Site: saxony
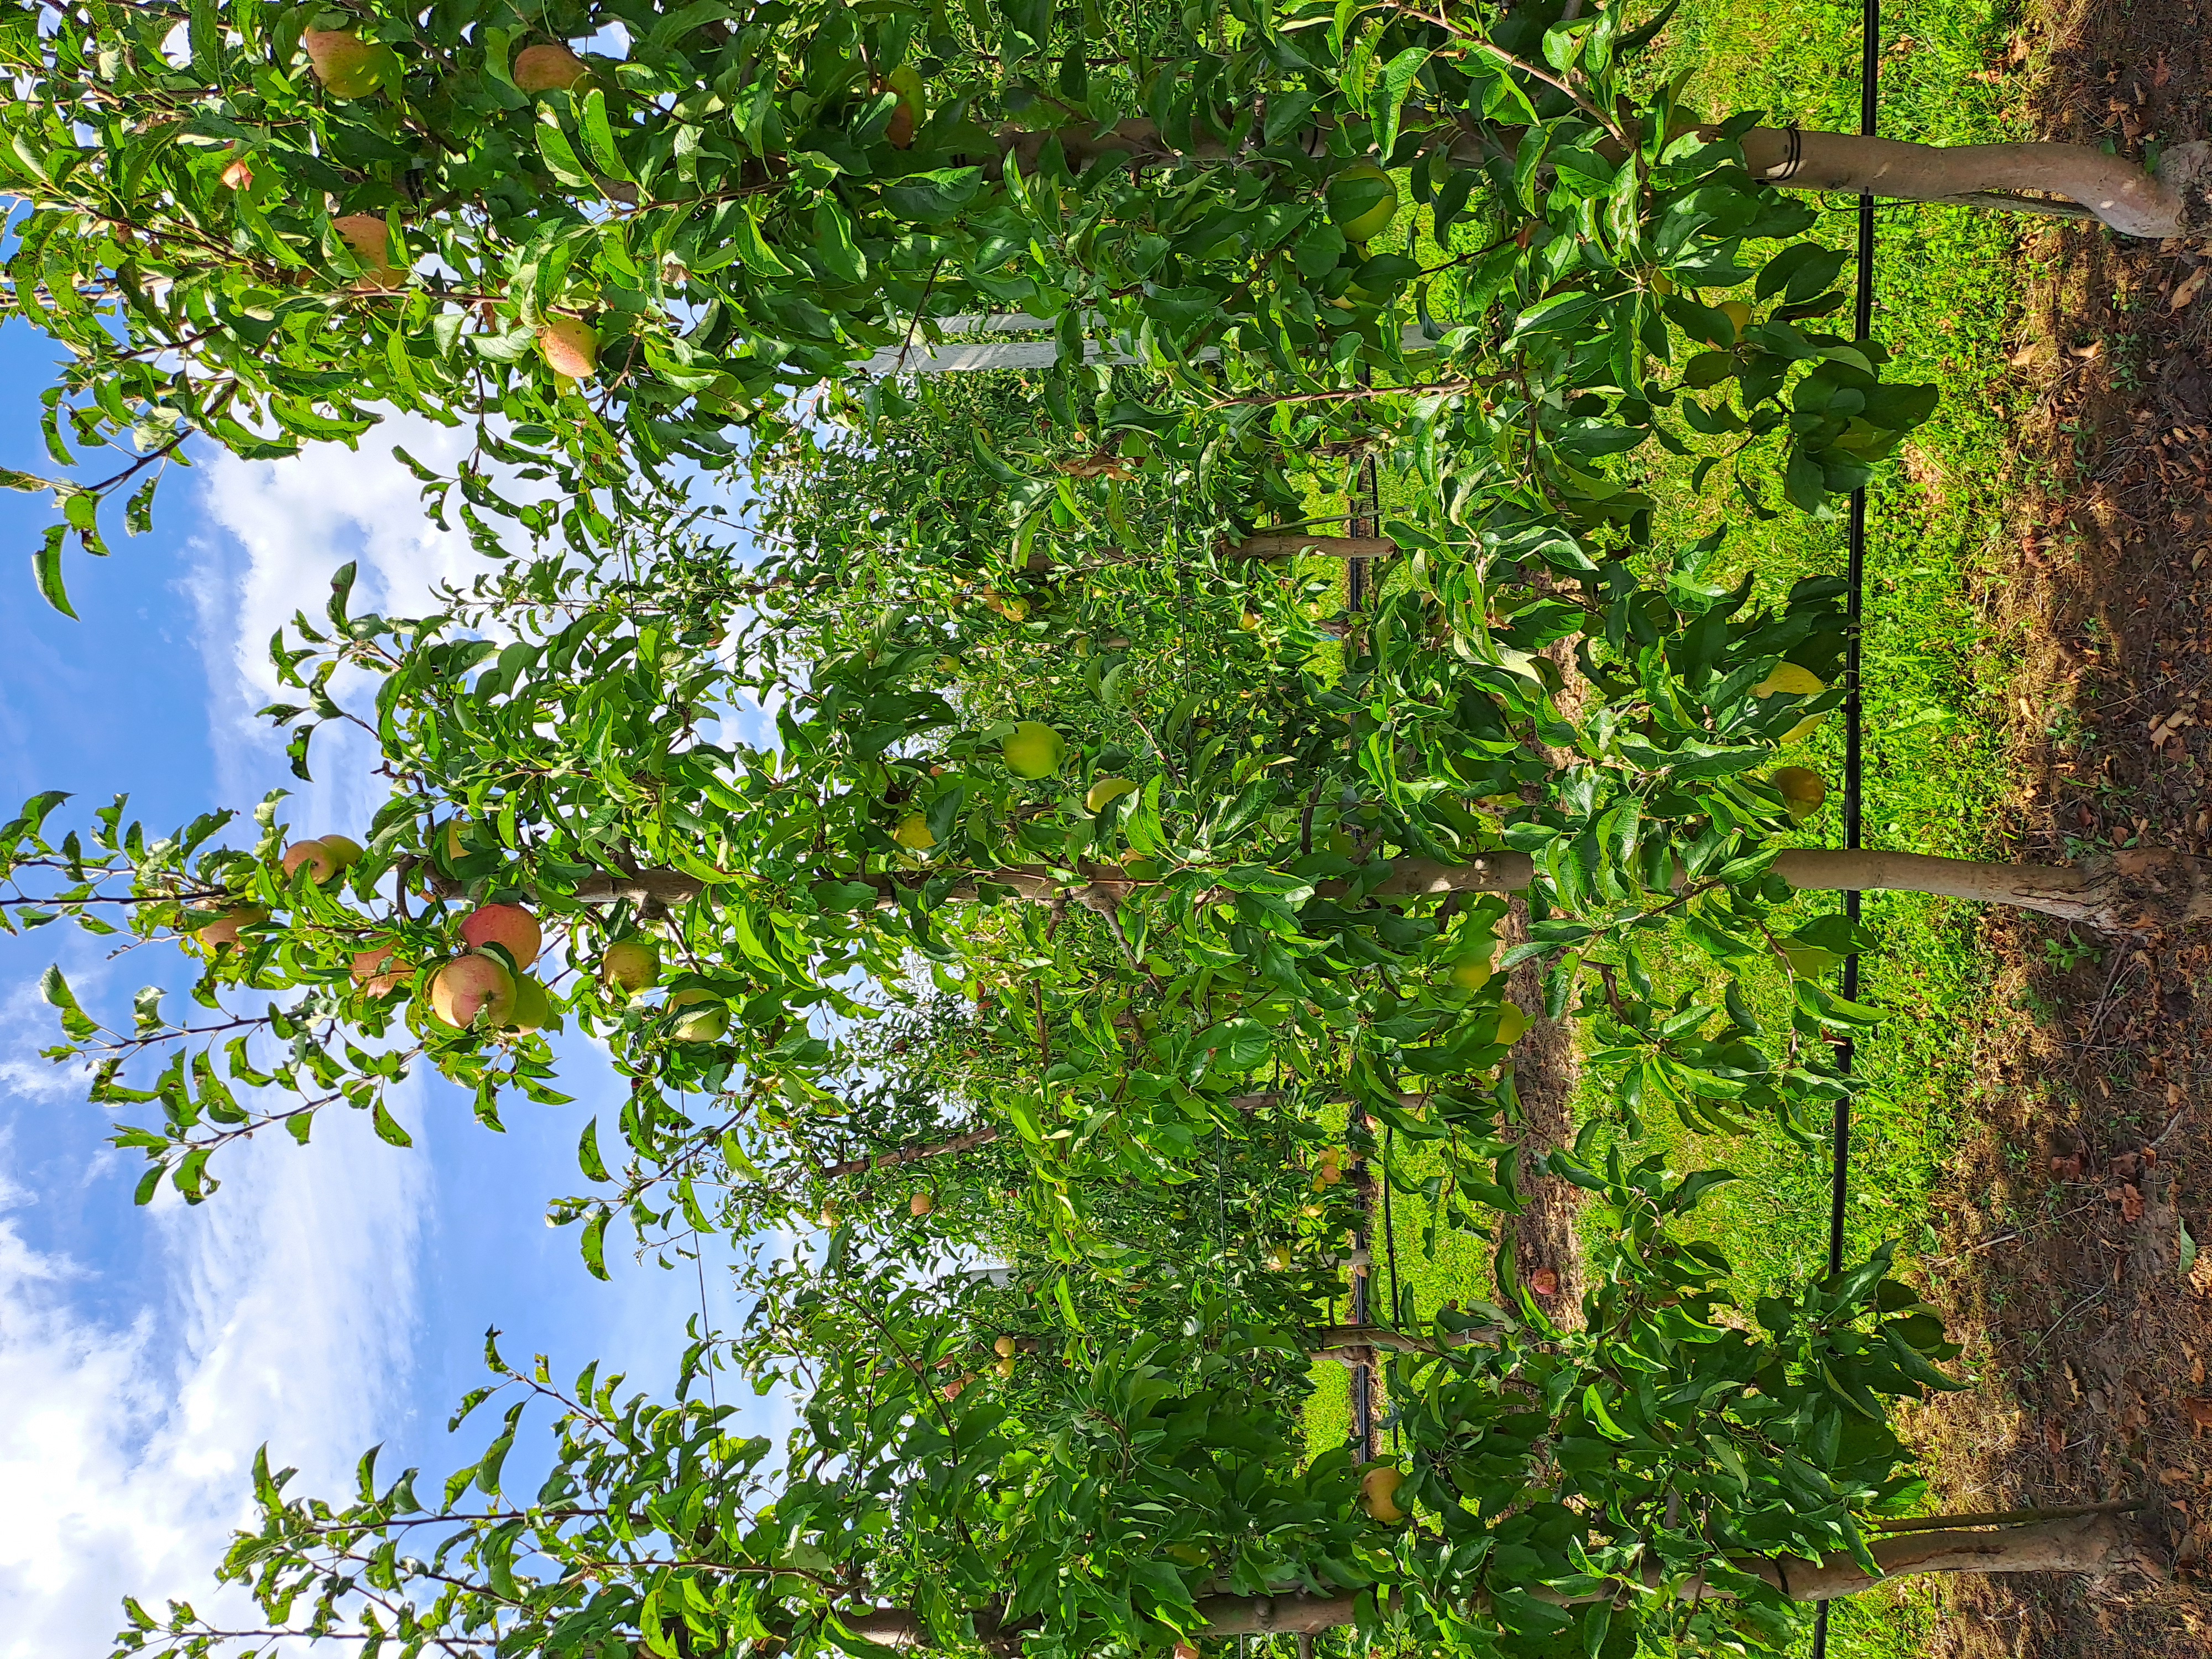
Growth stage (BBCH 85): Maturity of fruit and seed